The Brush-Off

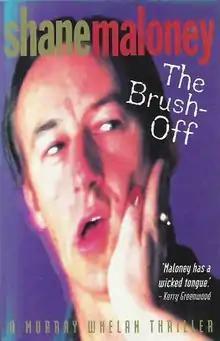
First edition

The Brush-Off is a 1996 Australian crime thriller novel, written by Shane Maloney. It is the second novel in a series of crime thrillers following the character of Murray Whelan, as he investigates crimes in the Melbourne area in the course of trying to keep his job with the Australian Labor Party.